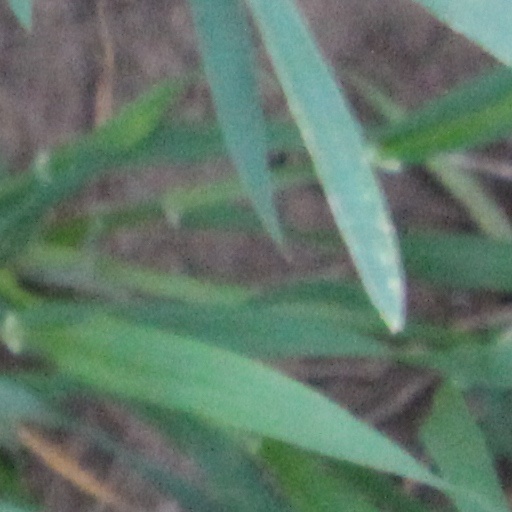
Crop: wheat